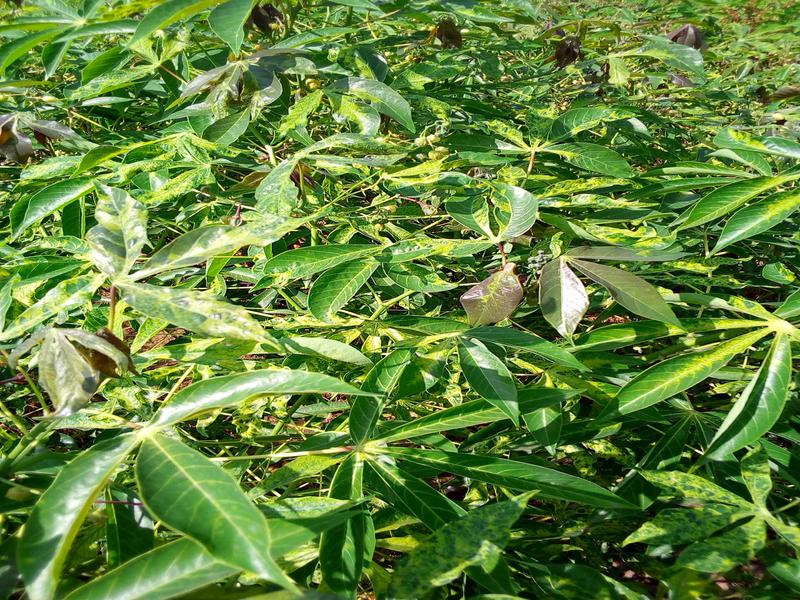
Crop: cassava
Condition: mosaic_disease